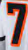
Number: 7